Moss lawn

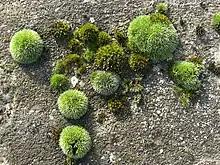
Assorted acrocarps on a wall

Several species of moss can be grown in moss lawns. Mosses that are native to a local area take less time to establish and maintain. It is difficult to have moss thrive when transplanted even short distances; however, it is sometimes possible to set up a habitat for the desired species to colonize. An average garden may have about a dozen moss species growing in it already, though identifying them may be difficult.